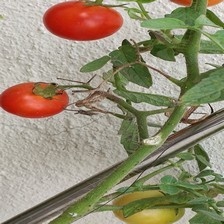
Label: tomato